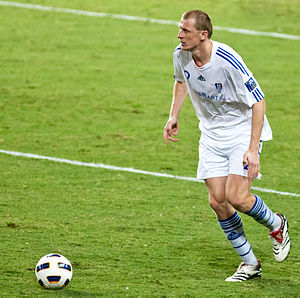
Mato Neretljak
Mato Neretljak er en tidligere kroatisk fodboldspiller.